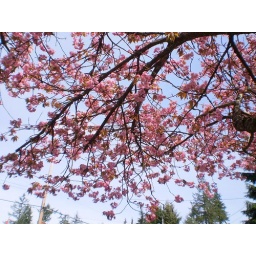
pink against blue